Setti Warren

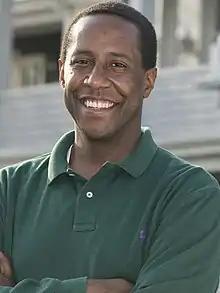
Warren in 2011

Setti David Warren (born August 25, 1970) is an American politician. He served as Mayor of Newton, Massachusetts, a suburb of Boston, and is a former Democratic candidate for United States Senate in 2012. He is the first popularly elected African-American mayor in Massachusetts.